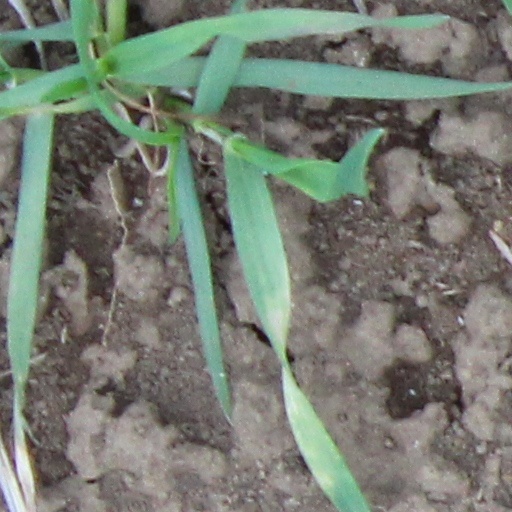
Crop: wheat